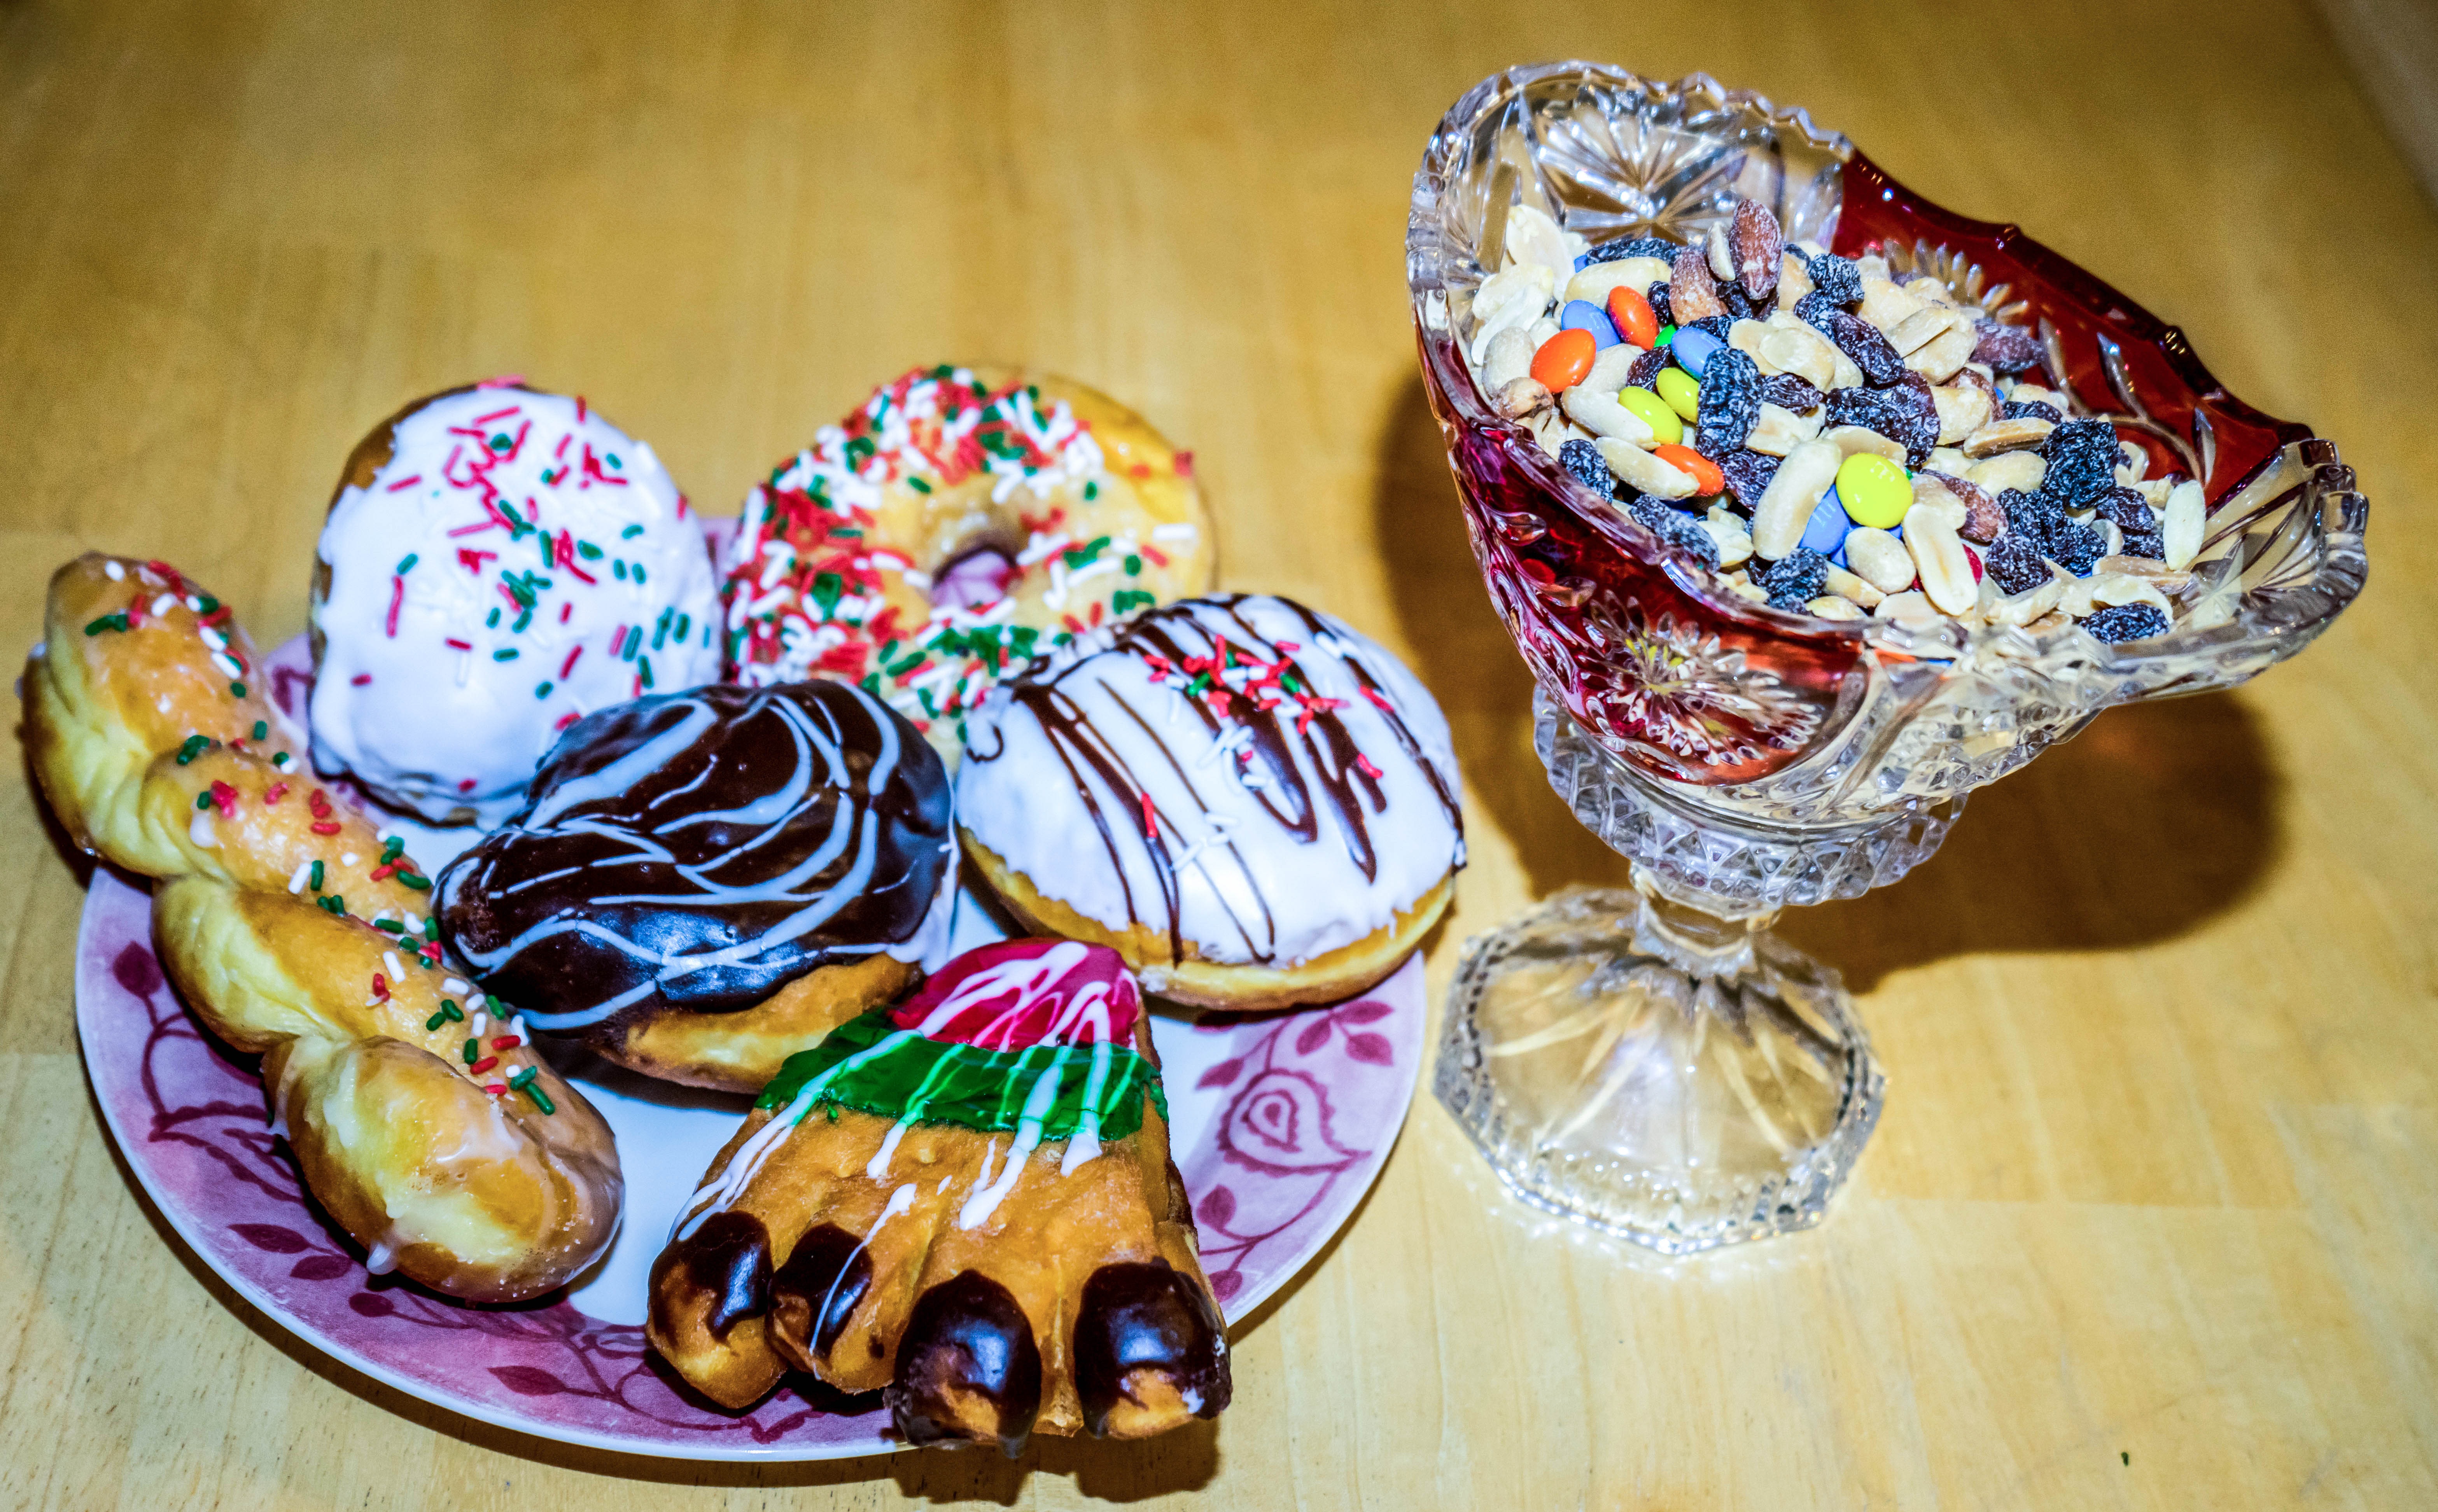
sweet, food, holiday, baking, snack, dessert, delicious, bakery, dough, festive, donut, calories, fried, eating, art, sugar, icing, doughnuts, sweetness, santas snack